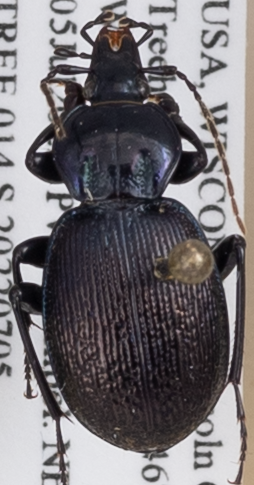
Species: Sphaeroderus stenostomus lecontei
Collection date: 2022-07-05
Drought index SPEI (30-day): -1.45
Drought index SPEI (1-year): -0.024
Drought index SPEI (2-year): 0.142